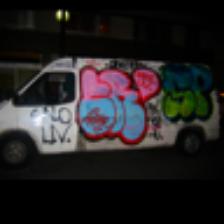
Label: NonHuman